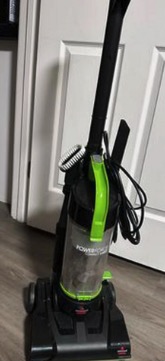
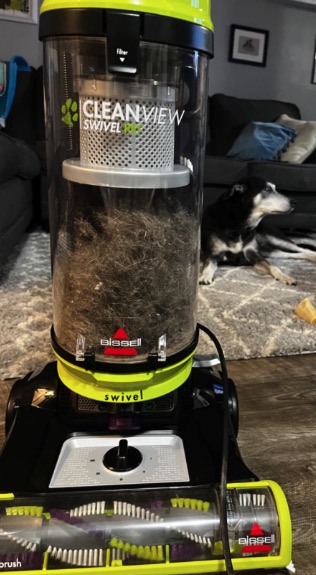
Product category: items_vacuum
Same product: no